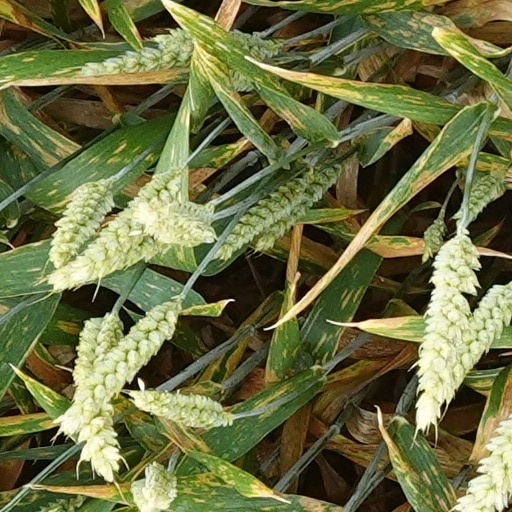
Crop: wheat